Riccoldo da Monte di Croce

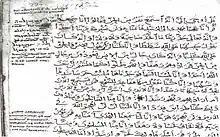
Bibliothèque nationale de France MS ar. 384, the Arabic manuscript of the Qur'an read by Riccoldo while he was writing his book "Contra legem Saracenorum", with Riccoldo's annotations in Latin

His "Book of Travels" or "Itinerary" (""), written about 1288–91, was intended as a guide-book for missionaries, and is a description of the Oriental countries he visited.